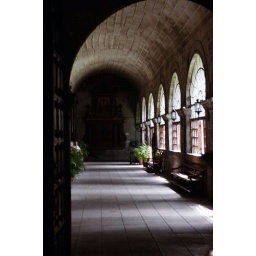
four windows and a door in a church corridor